John Townsend Trowbridge

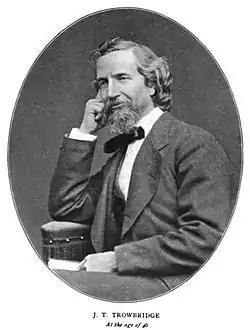
Trowbridge,

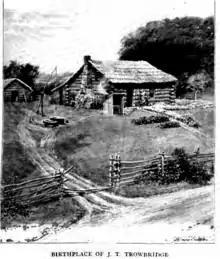
Birthplace of John Townsend Trowbridge. Showing the out-door oven and the Rochester Road. Drawn by Charles Copeland, from descriptions furnished by John T. Trowbridge and his eldest sister Mrs. Greene.

Trowbridge was born in Ogden, New York, to Windsor Stone Trowbridge and Rebecca Willey. His birthplace was a log cabin his father constructed through the use of wooden pegs. Trowbridge received an unremarkable education, but had an early interest in literature. He recalled in his autobiography that he wrote his first poem at age 13. His first published work was published anonymously in the "Rochester Republican" when he was 16.